History of the Puritans under King Charles I

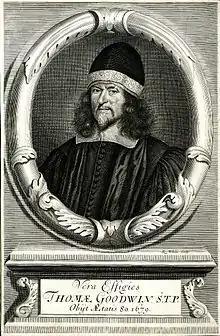
Thomas Goodwin (1600–1680), one of the "Five Dissenting Brethren" and a leader of the Independents in the Westminster Assembly.

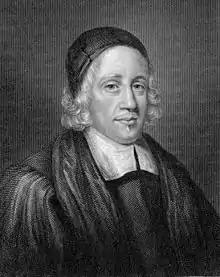
John Lightfoot (1602–1675) believed that ecclesiastical polity was not a matter of a divine law and that the church should be subordinate to the state, a position known as Erastianism at the Westminster Assembly.

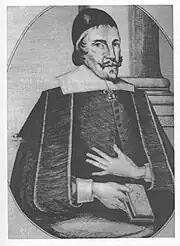
Jeremiah Burroughs (c. 1600–1646), one of the Five Dissenting Brethren who supported the Independent position at the Westminster Assembly.

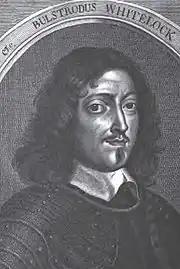
Bulstrode Whitelocke (1605–1675), MP who attended the Westminster Assembly as a lay assessor and who played a crucial role in ensuring that when the Long Parliament adopted presbyterianism for the Church of England, it did so in an Erastian way.

For its first ten weeks, the Westminster Assembly's only task was to revise the Thirty-Nine Articles. However, in summer 1643, shortly after the calling of the Westminster Assembly, the Parliamentary forces, under the leadership of John Pym and Henry Vane the Younger concluded an agreement with the Scots known as the Solemn League and Covenant. As noted above, one of the main reasons the Scots had launched the Second Bishops War in 1640 was because they hoped to bring about an end to episcopacy in England. They therefore insisted as a term of the agreement that the English agree to fight to extirpate "popery and prelacy". Since the Puritans were also interested in fighting these things, they readily agreed, and the Long Parliament agreed to swear to the Scottish National Covenant. Six Commissioners representing the Church of Scotland were then sent to attend the Westminster Assembly. On 12 October 1643, the Long Parliament ordered the Assembly to "confer and treat among themselves of such a discipline and government as may be most agreeable to God's holy word, and most apt to procure and preserve the peace of the church at home, and nearer agreement with the Church of Scotland and other Reformed Churches abroad."